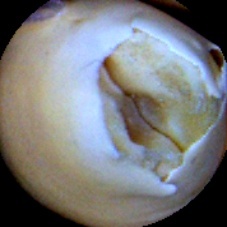
Label: Broken